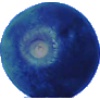
Label: huckleberry